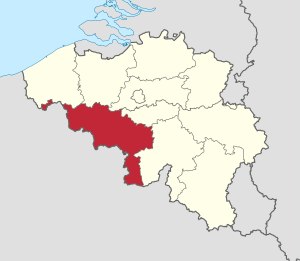
Hainaut
Hainauts placering i Belgien
Hainaut er en provins i Vallonien og Belgien. Den grænser op til de belgiske provinser Vestflandern, Østflandern, Vlaams-Brabant, Namur og til Departement Nord i Frankrig.